Huddersfield line

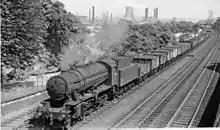
Westbound coal train between Ravensthorpe and Mirfield in 1953

At the time of the 1923 Grouping, most of the route followed by the line was over London and North Western Railway (LNWR) metals; the exception was a short stretch around Mirfield, which was the property of the Lancashire and Yorkshire Railway (L&YR). The first section of the line, between Huddersfield and Stalybridge, was opened by the "Manchester, Stockport and Leeds Railway" on 1 August 1849. The line became part of the London, Midland and Scottish Railway after 1923.